Radoslav Pavlović Radinović

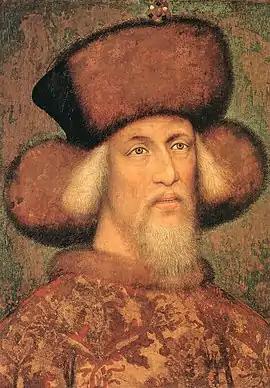
Sigismund of Luxembourg, Holy Roman Emperor

At the beginning of the 15th century, the Dubrovnik government tried to acquire the fertile "župa" of Konavle. The first round of negotiations with Radosav Pavlović in 1421 were interrupted by two Bosnian dukes quarreling over this sale. The conflict between Radosav and Sandalj Hranić ended in 1423 with the reconciliation and surrender of Soko to Dubrovnik. The people of Dubrovnik and Radosav then renewed peace and negotiations on the selling of his half of Konavle, but again without results. It was not until 1426 that Radosav agreed to sell Konavle to the people of Dubrovnik because he found himself in financial difficulties. He managed to get a far better price than Sandalj got for his half - 13,000 ducats and 600 perpers of annual income. His half was even more valuable because of Cavtat, but Sandalj still protested and fought for another 2,000 ducats to be paid later. Difficulties in relations with Radosav began in the fall of 1429. The duke, without any documents, claimed that several citizens of Dubrovnik owed him money and asked the Dubrovnik government to provide payment. In October 1429, he seized a Dubrovnik caravan with fabrics in response to the silence of the Dubrovnik government. He angrily replied to all complaints, which meant the end of the relationship. Dubrovnik banned trade on Pavlović's land and tried to calm him down. The reason for the new protests was the decision of Dubrovnik to remove a thin isthmus that connected Cavtat with the mainland. That would make the city a small island that can be defended more effectively. In the spring of 1430, word spread that Radosav would attack Dubrovnik. Hostilities began in April of that year. The first Konavle war started, and will last for two years, between 1430 and 1432.